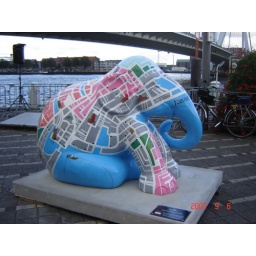
elephant by the bridge